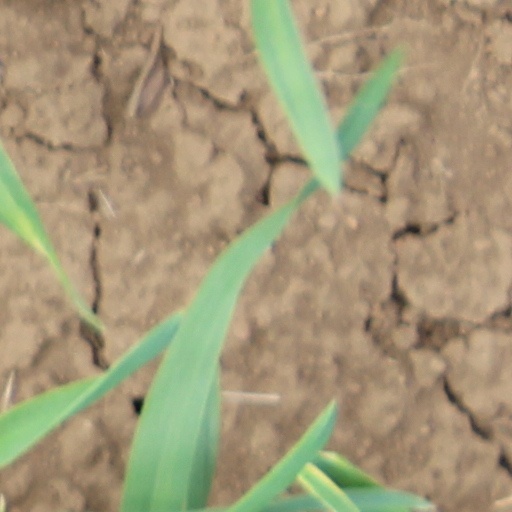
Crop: wheat